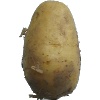
Label: white_potato